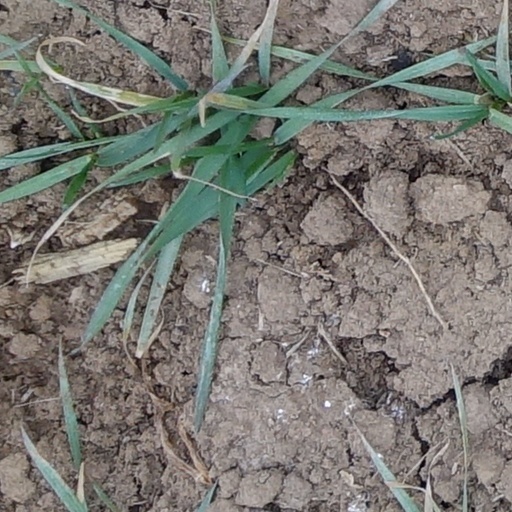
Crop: wheat